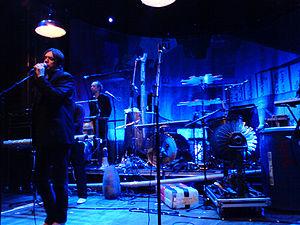
Einstürzende Neubauten [ˈaɪnˌʃtʏɐt͡səndə ˈnɔʏˌbaʊtən] est un groupe de musique bruitiste allemand, originaire de Berlin-Ouest. Formé en 1980, il compose une musique expérimentale à tendance bruitiste et industrielle. Ses membres successifs appartiennent à la scène artistique dite « des dillettantes géniaux ».